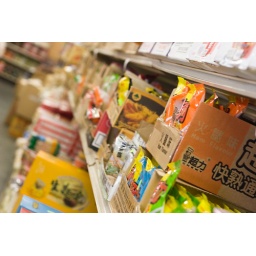
Shelf after shelf of just-add-water noodles in a Chinese market in Seattle's international district.